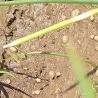
Crop: Onion
Condition: fusarium-d